Iowa Highway 316

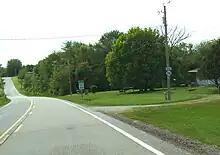
Iowa 316 ends at the Runnells city limits

Iowa 316 begins at an intersection with Iowa Highway 5 south of Swan. The first are in Warren County, while the next of the road form the Warren/Marion county border. it crosses over a BNSF Railway line and turns into Warren County. For the rest of its length, the highway closely parallels these railroad tracks. Iowa 316 in Warren County is bordered to the south and east by the Middle River and to the north and east by the Des Moines River, and occasionally, Lake Red Rock. The area north of the highway serves as an overflow basin for Lake Red Rock, which is formed by a dam downstream near Pella. The highway and the railroad tracks approach the main channel on a causeway. The highway crosses the main channel at the Warren / Polk county line, on a simple girder bridge, while the adjacent railroad crosses on an over-deck truss bridge. It continues north into Polk County on another causeway for , where it curves to the northwest towards Runnells. At the Runnells city limits, Iowa 316 ends abruptly, but the highway continues as McKinney Street.